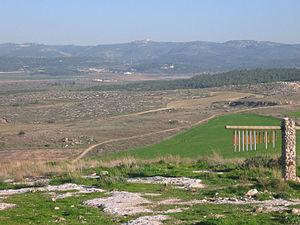
La vallée d'Ayalon est une vallée d'Israël située le long de la route de Tel-Aviv à Jérusalem. Elle constitue un axe de communication important en direction de Jérusalem. la vallée tire son nom de la ville biblique d'Ayalon qui se trouvait dans le territoire de la tribu de Dan avant qu'elle ne s'installe dans le nord.